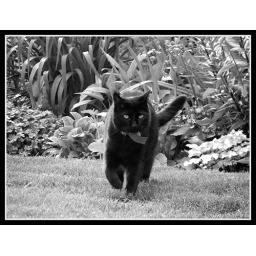
The great black cat himself :0) Bouncing along in full alert mode!!